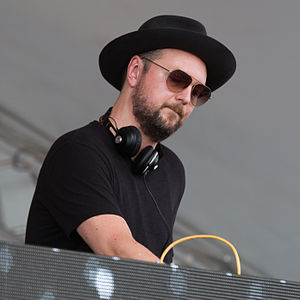
Rune RK
"Rune Reilly Kölsch, bedre kendt som Kölsch, Rune RK eller Rune, er en dansk producer og DJ, primært inden for house og techno. Han startede som DJ i 1993, og blev fra 2004 til 2007 kåret som ""Årets Danske Upfront-DeeJay"" ved Danish DeeJay Awards.